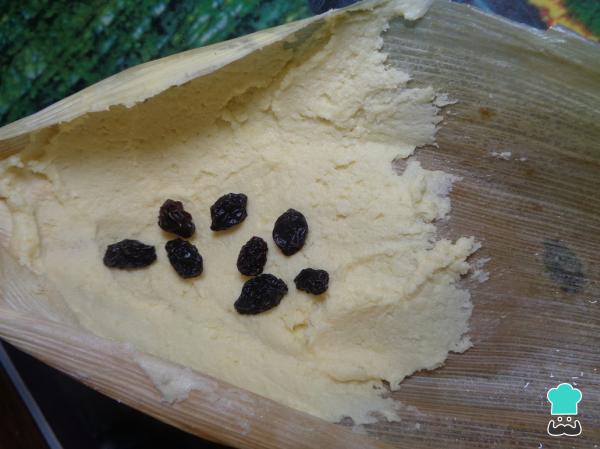
Una vez formada la masa, cogemos una de las hojas de maíz, ya suave, y la rellenamos. Para ello, extendemos una capa de la mezcla anterior y agregamos algunas uvas pasas. Para formar el tamal canario con queso manchego, envolvemos la masa con la hoja. Para este paso guíate con la siguiente imagen.